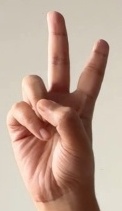
ASL sign: V